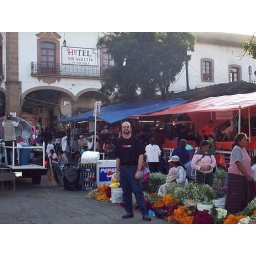
Bruce standing at an outdoor market in Patzcuaro, October 2001